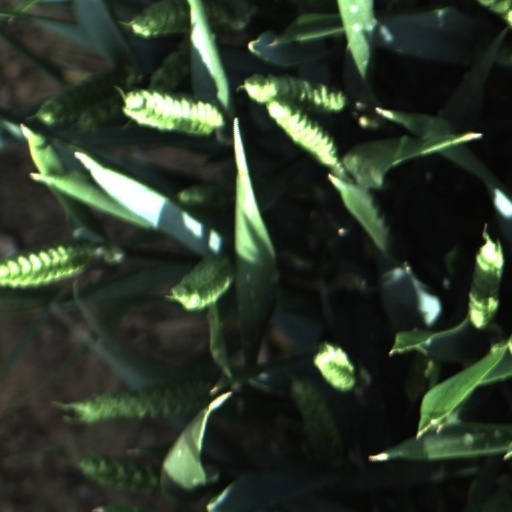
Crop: wheat